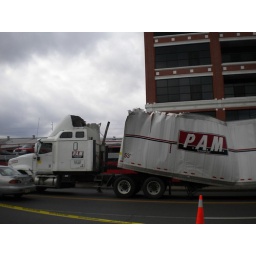
Another silly truck thought it could make it under the bridge next to Speed School